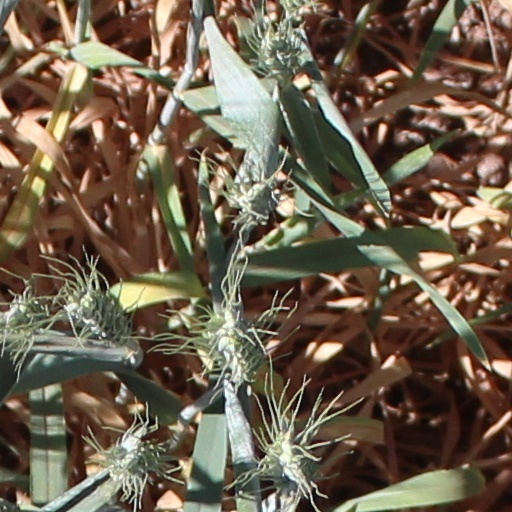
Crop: wheat